Veronica Ballestrini

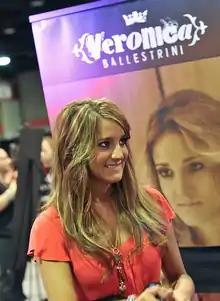
Ballestrini signing at CMA Festival.

Ballestrini began playing guitar and writing songs at the age of thirteen, the same year she started her MySpace music page. With only cover songs up at the time, she still managed to attract many fans. Veronica's popularity increased after writing and composing her song "Daddy" and posting it to her MySpace playlist. At age fourteen Ballestrini began performing around her home state of Connecticut at local talent contests and fairs. In November 2006, Ballestrini won 1st place at the USA World Showcase in Las Vegas, performing her song "Daddy". Her internet status caught the attention of Nashville record producers, who then contacted her about recording in Music City.